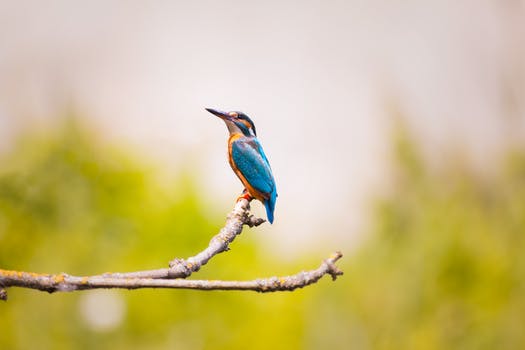
Label: No Watermark